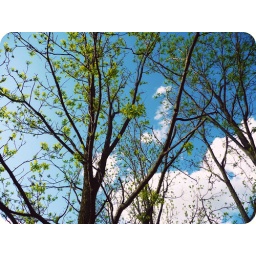
Last Spring...out in the yard in the little grove of trees...flecks of green splashed against the blue sky.. I love Spring :)